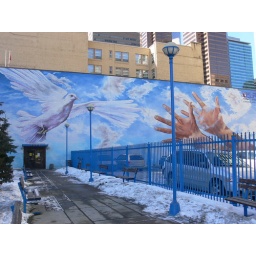
I pretty much always go by this building when I take the train in Calgary